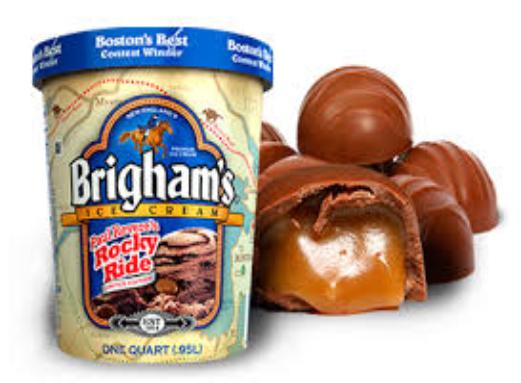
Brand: Brigham's Ice Cream
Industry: Food